William Hamilton Bird

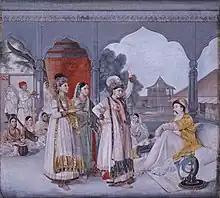
Colonel Antoine-Louis Henri Polier watching a nautch at Faizabad

The British label Signum Classics released a recording of the "Oriental Miscellany" in 2015 featuring the harpsichordist Jane Chapman. It received international attention.